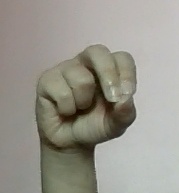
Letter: gaaf